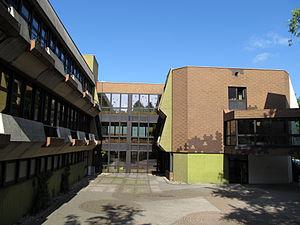
Mandelbachtal est une commune allemande, de l'arrondissement de Sarre-Palatinat, dans la Sarre. Elle compte 11 650 habitants.